John Watt Beattie

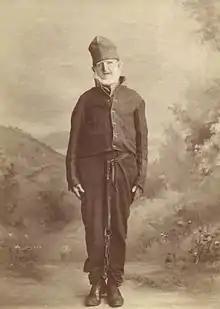
John Watt Beattie (n.d.) Bill Thompson (Tasmanian convict)

Apart from his landscape photography, and especially in his early years as a professional. studio portraiture provided much of Beattie's income and he kept apprised of current technical developments; in 1873 he wrote to the "Photographic News" on the potential advantage of gelatin dry plate emulsion advertised by London photographer John Burgess. His appointment as "Photographer to the Government of Tasmania" from 1896 ensured that many of his subjects were persons of note in Tasmanian history; mainly politicians, also judges, ministers of religion, explorers; James Whyte, James Agnew, James Milne Wilson, William James McWilliams, Henry Ling Roth, Alexander Clerke, William Henty, Thomas Gore Browne, Joseph Lyons, Thomas Chapman, William Crowther, Thomas Horne, John George Davies, Philip Oakley Fysh, Andrew Inglis Clark, Ronald Campbell Gunn, Frederick Innes, Charles Meredith, Charles Shum Henty, John Henry Lefroy, John Foster, Hugh Munro Hull, Alfred Kennerley, and the convict Bill Thompson whom he photographed in chains.